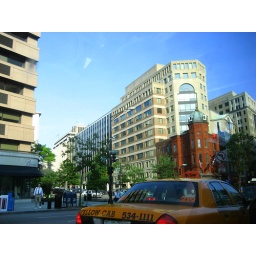
a photo of a street in D.C. taken through a car window on the way to my sister's graduation